William Henry Prestele

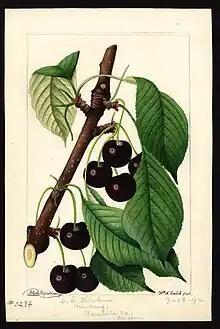
Watercolor of wild cherry ("Prunus avium") by William Henry Prestele, 1892

On August 1, 1887, he was appointed as the first artist on the staff of the recently formed Pomological Division of the United States Department of Agriculture in Washington, D.C. He was assigned to make life-size watercolors of native grapes intended as illustrations for a monograph by Thomas Volney Munson of Denison, Texas, a leading authority on native grapes. He worked from live and dried specimens sent to him by Munson, making color sketches of details that Munson would then review; Prestele would then use these detail drawings would to create a life-size painting of the species. The U.S. Secretary of Agriculture eventually decided the cost of printing the monograph with the illustrations would be prohibitive, so it was never published in its intended form, though Munson went on to use the text he wrote as the foundation for his highly regarded book "Foundations of American Grape Culture". Munson's book was illustrated with photographs instead of with Prestele's watercolors, which remained in the collection of the USDA.